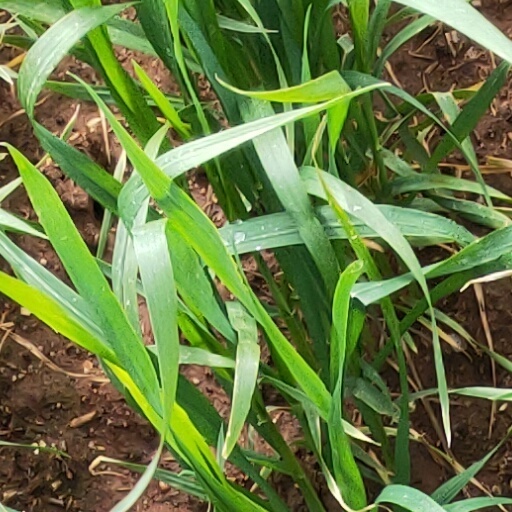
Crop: wheat